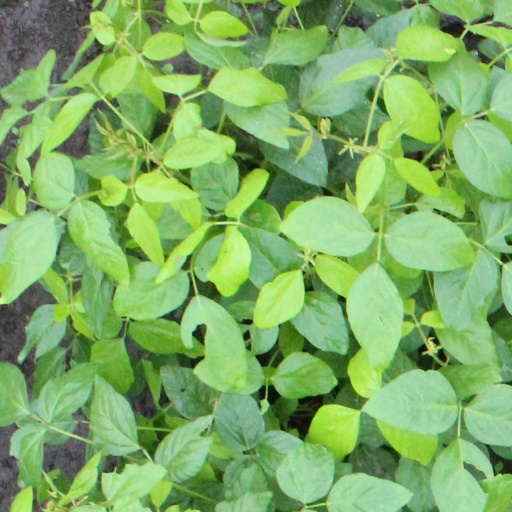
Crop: soybean